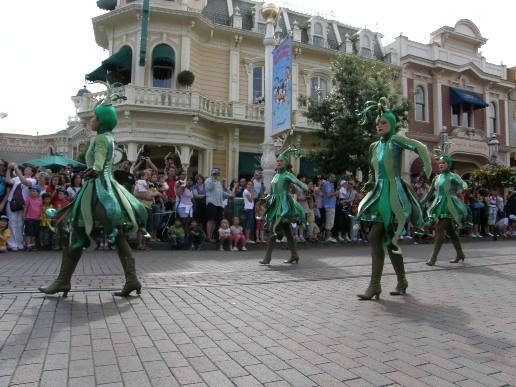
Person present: Yes